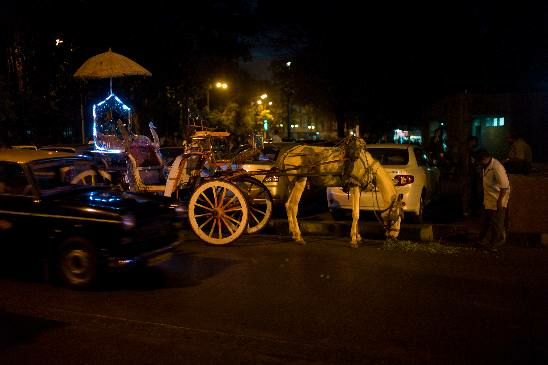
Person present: No